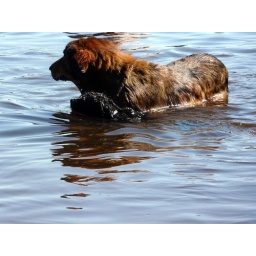
Chewi and Lizzy swimming in the lake